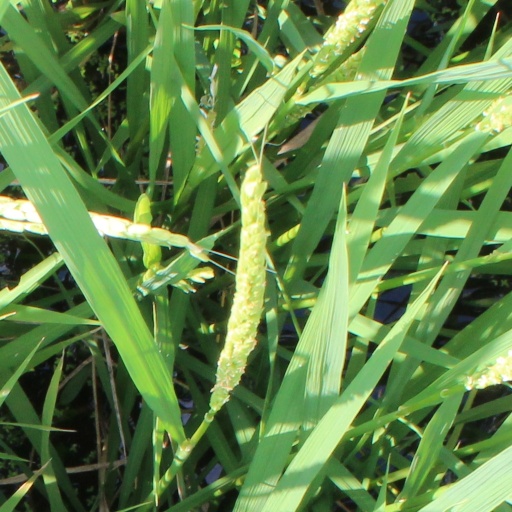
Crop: rice